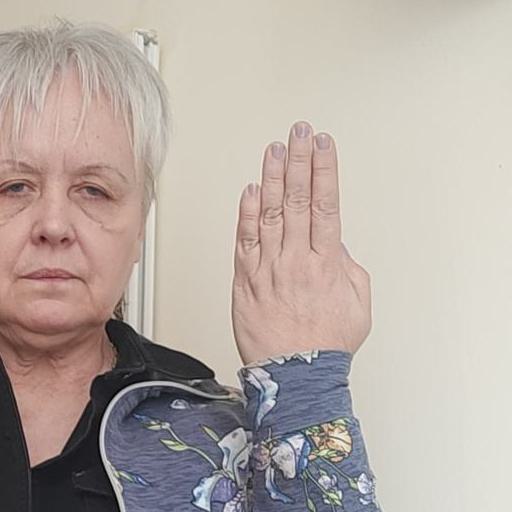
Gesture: stop_inverted